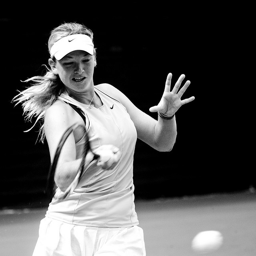
A black and white photo of a woman hitting a tennis ball.
a woman tennis player playing a game of tennis
A woman is about to hit a tennis ball.
A woman is in action playing tennis on a court.
A female tennis player getting ready to hit the ball with her racket.